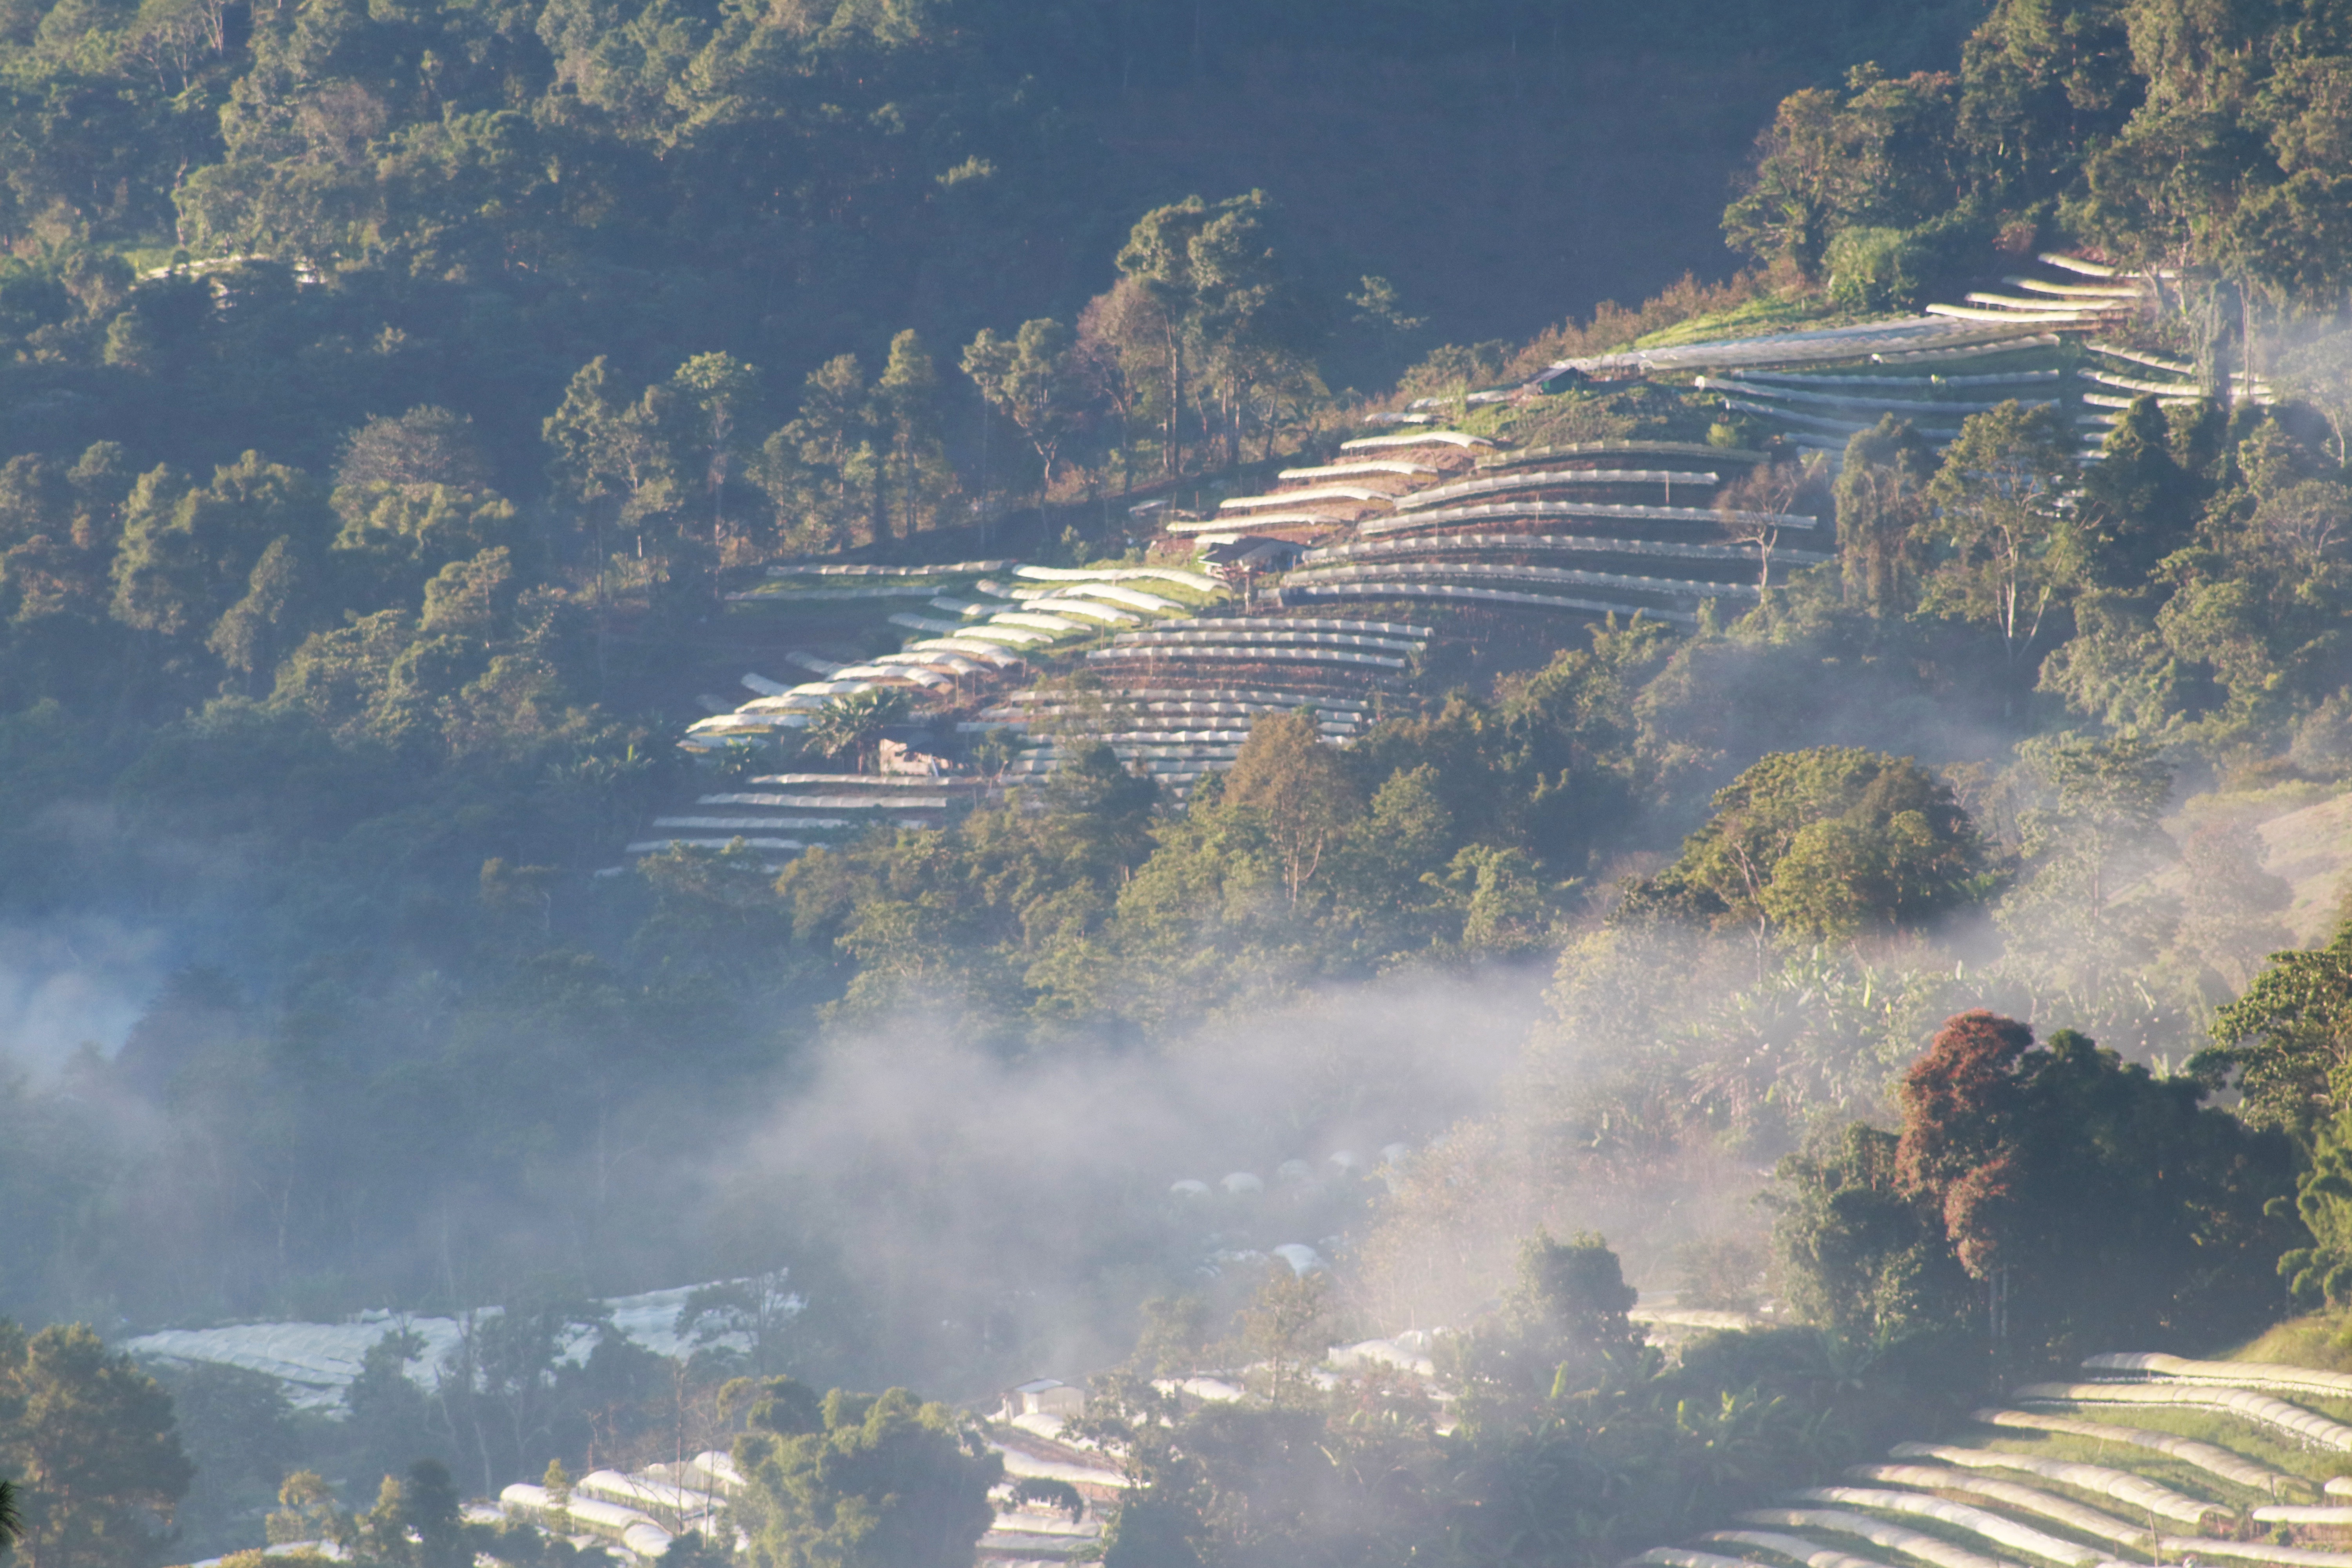
mountain, mountain range, aerial photography, atmospheric phenomenon, atmosphere of earth, mountainous landforms, geological phenomenon